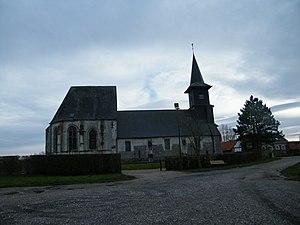
L'église de Favières (80).